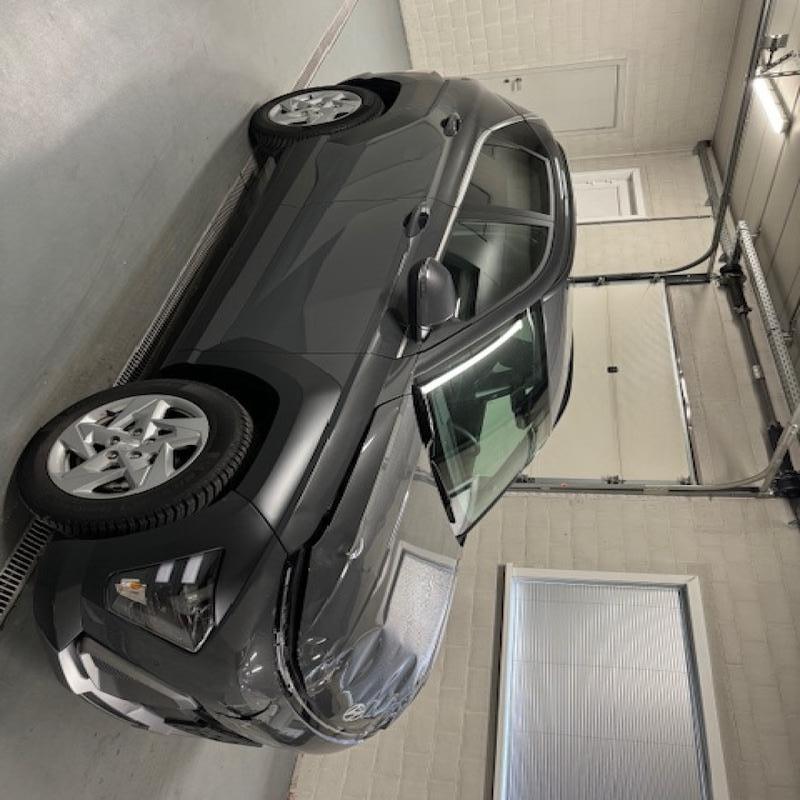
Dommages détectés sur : pare-choc avant, capot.
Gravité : mineur